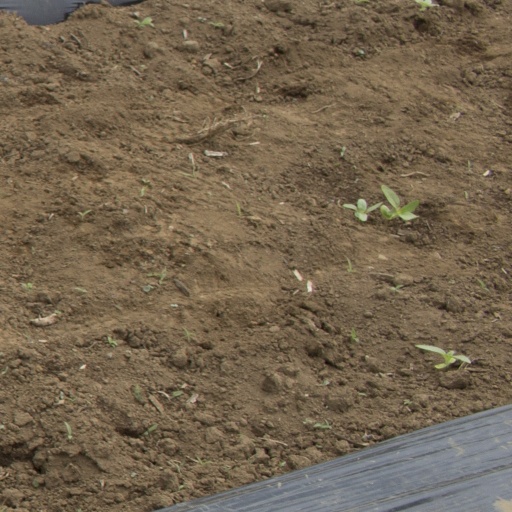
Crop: Jerusalem artichoke